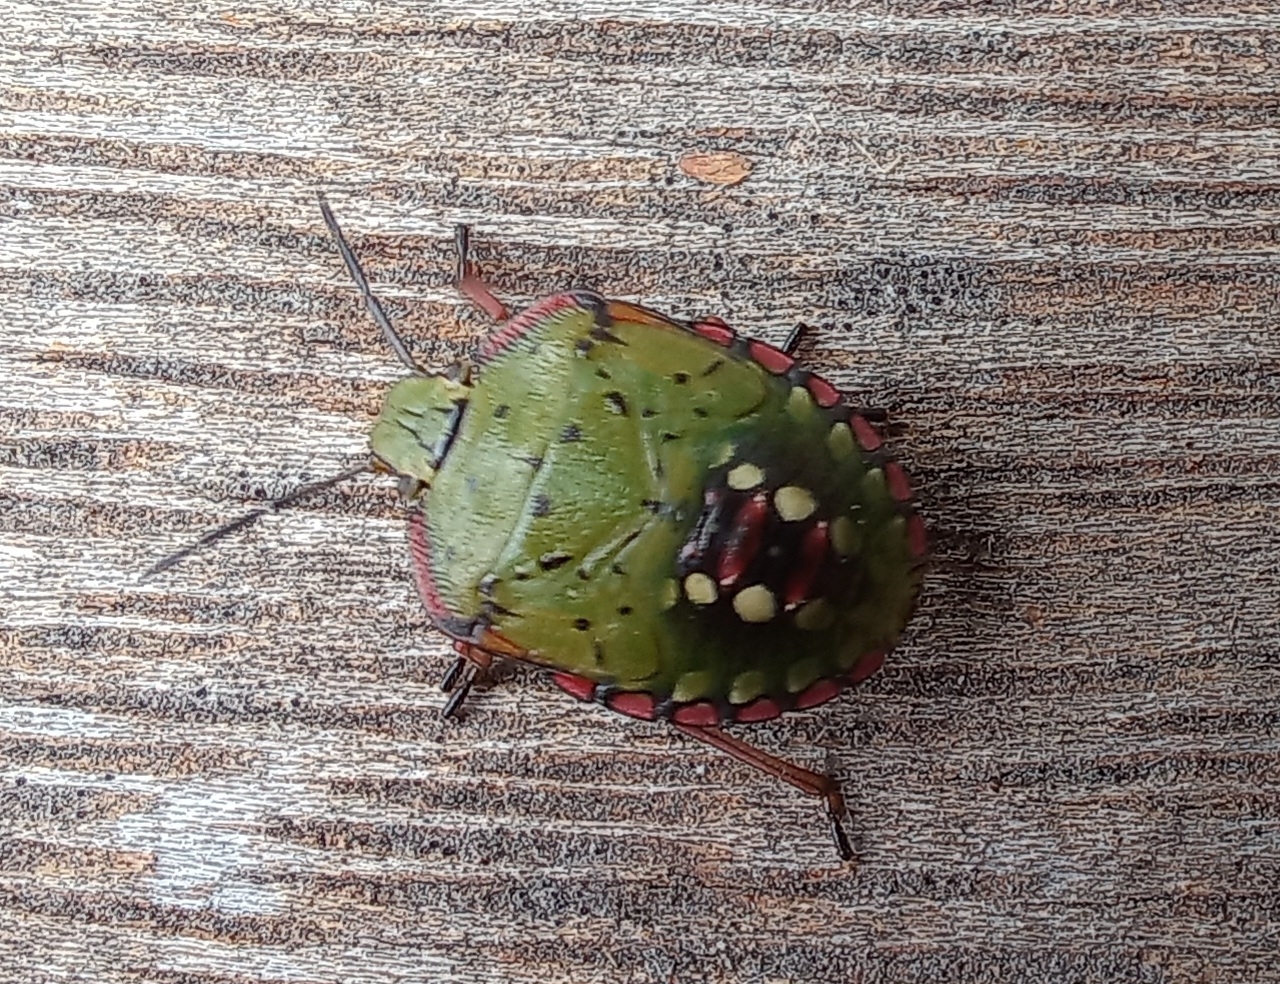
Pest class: stink_bug